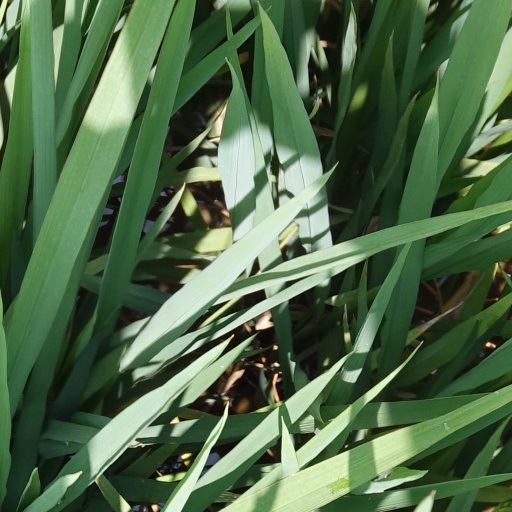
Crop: rice